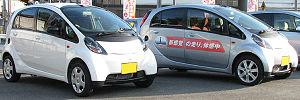
La Mitsubishi i est une petite voiture japonaise quatre-places à cinq portes de la catégorie des keijidōsha, produite par Mitsubishi Motors. Elle a été lancée sur le marché japonais dès janvier 2006.